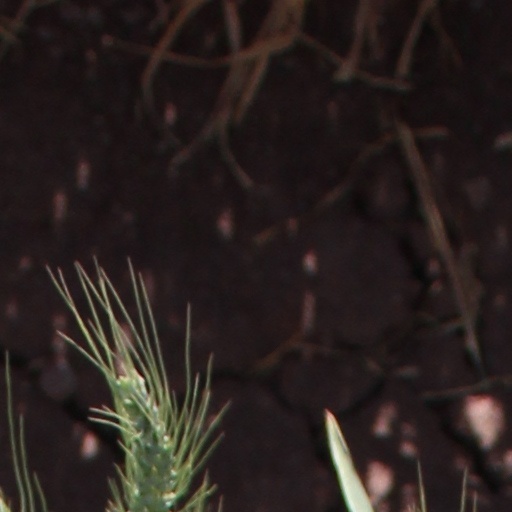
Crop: wheat